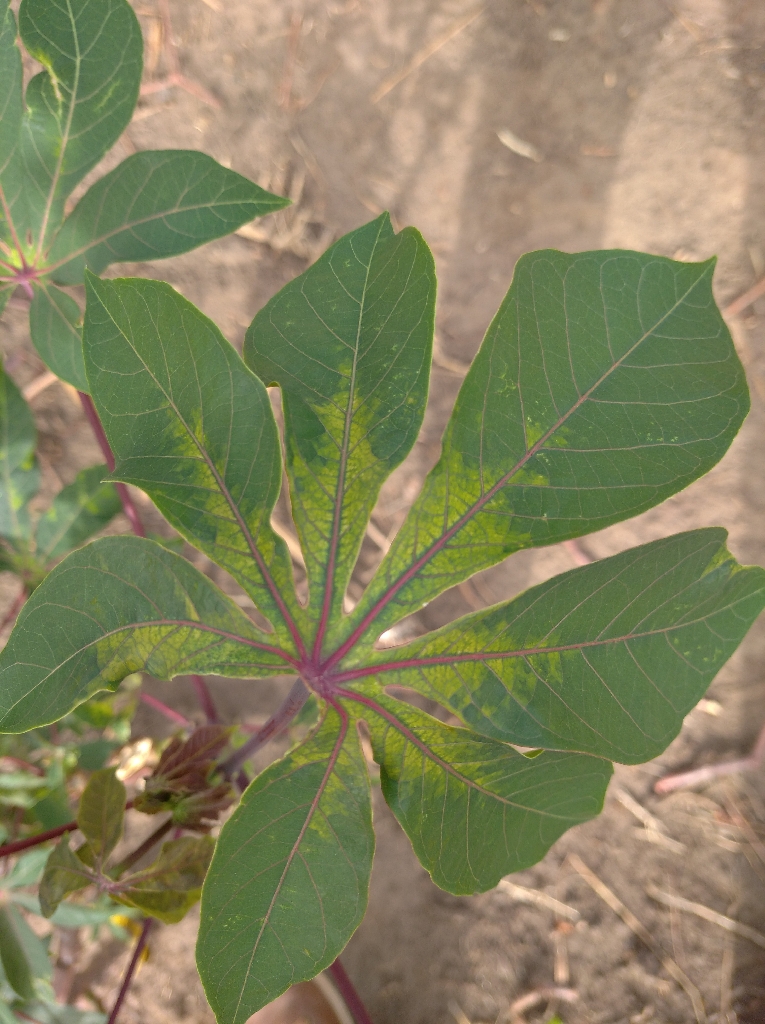
Label: cassava mosaic disease (cmd)